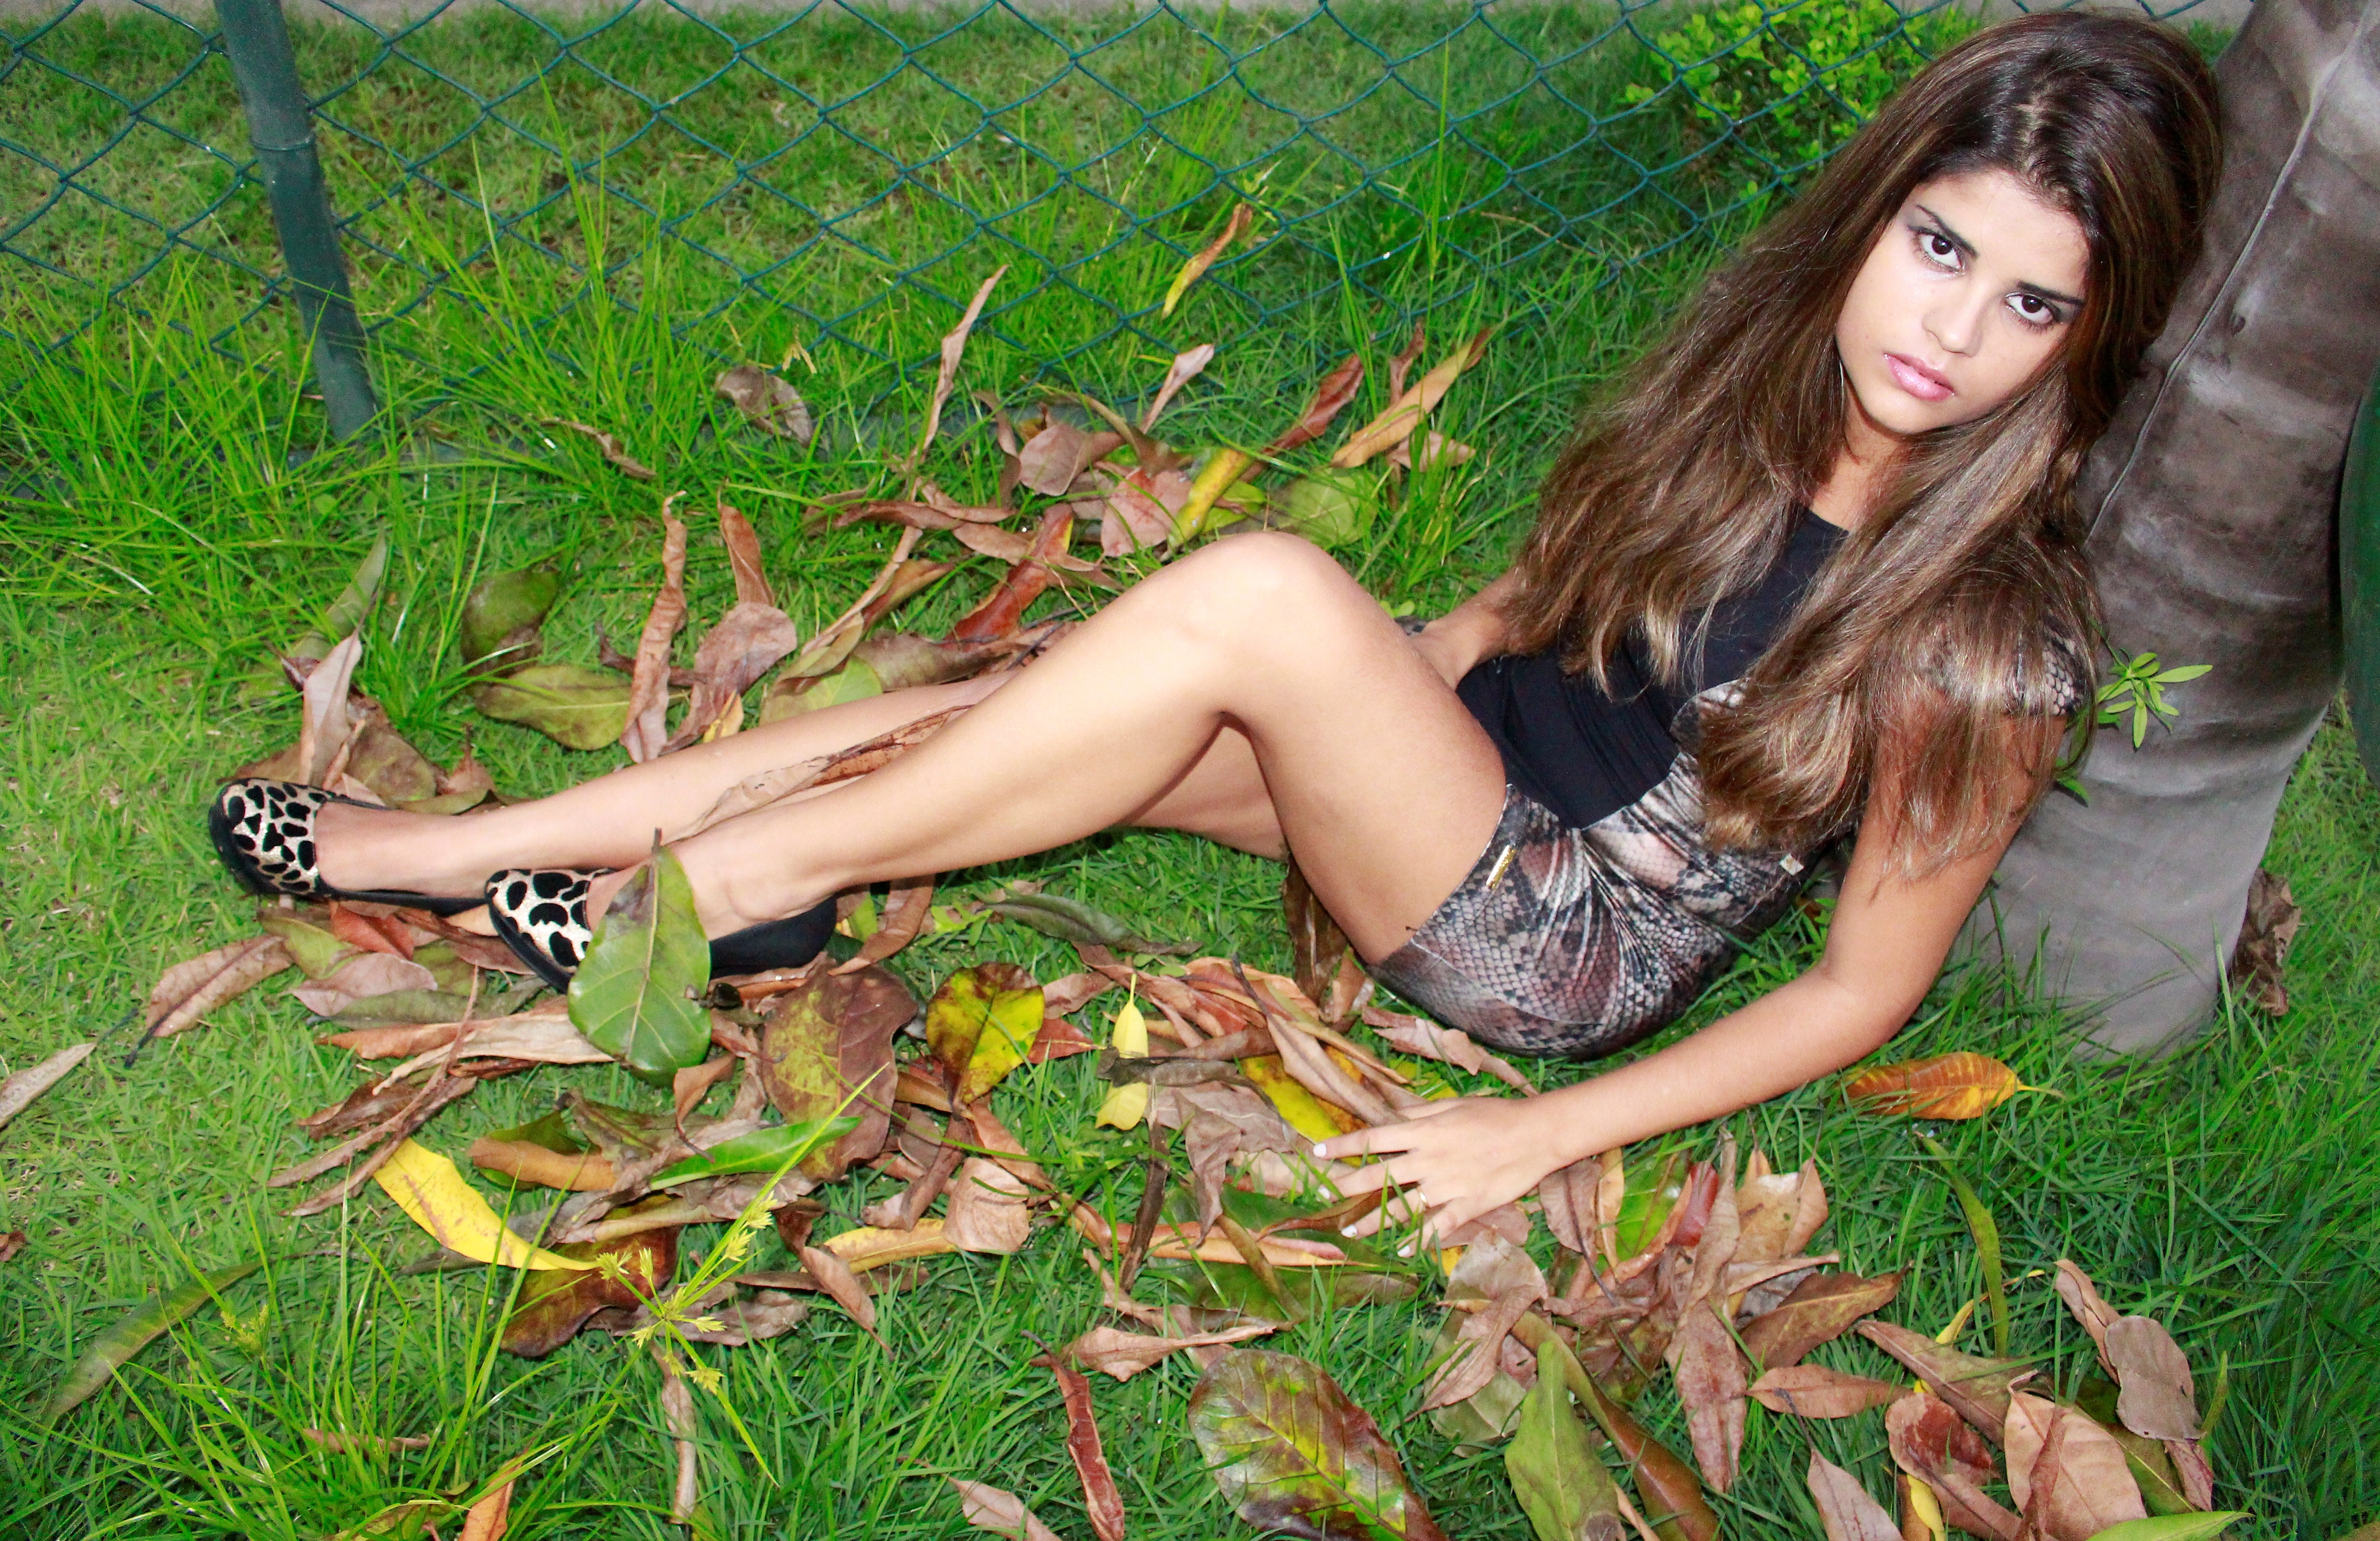
hand, forest, grass, girl, hair, lawn, photography, leg, model, green, jungle, clothing, hairstyle, long hair, human body, legs, beauty, blond, habitat, young woman, elegance, charm, photo shoot, possing, art model